Slovenský kopov

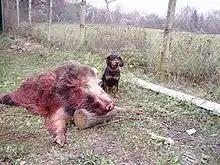
A wild boar and Slovenský kopov, for size comparison

A well-known type of hunting dog since antiquity, today's breed was first recognised in the 1870s. The breeds of Brandlbracke (Austrian Black and Tan Hound), Chart Polski (Polish Greyhound), and Magyar agár (Hungarian Greyhound) are believed to have been used in the breed's background. The etymology of the name seems to refer to the dog's colour. The breed club was established in Bratislava in 1988.